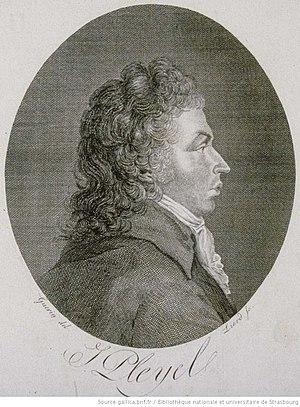
Ignace Pleyel. Buste par Guerin, 1801.
Cet article recense la liste des œuvres musicales du compositeur italien Luigi Boccherini. Les œuvres de Boccherini ont été cataloguées par le musicologue français Yves Gérard dans le catalogue Gérard, publié à Londres, d'où la lettre « G » faisant référence à cette publication.